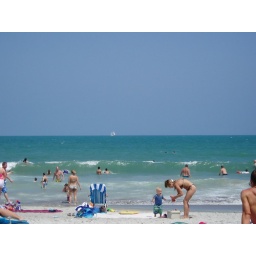
sailboat in the ocean